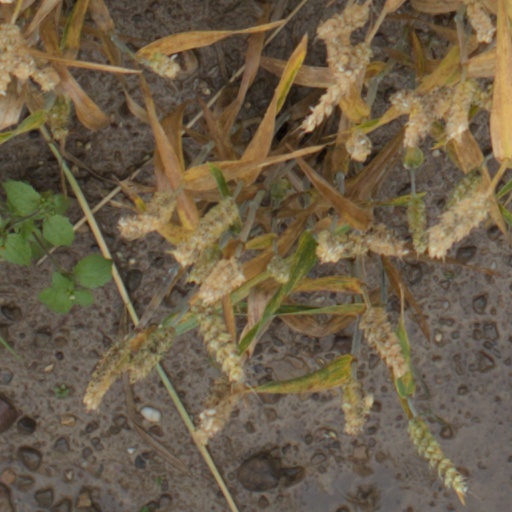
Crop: wheat